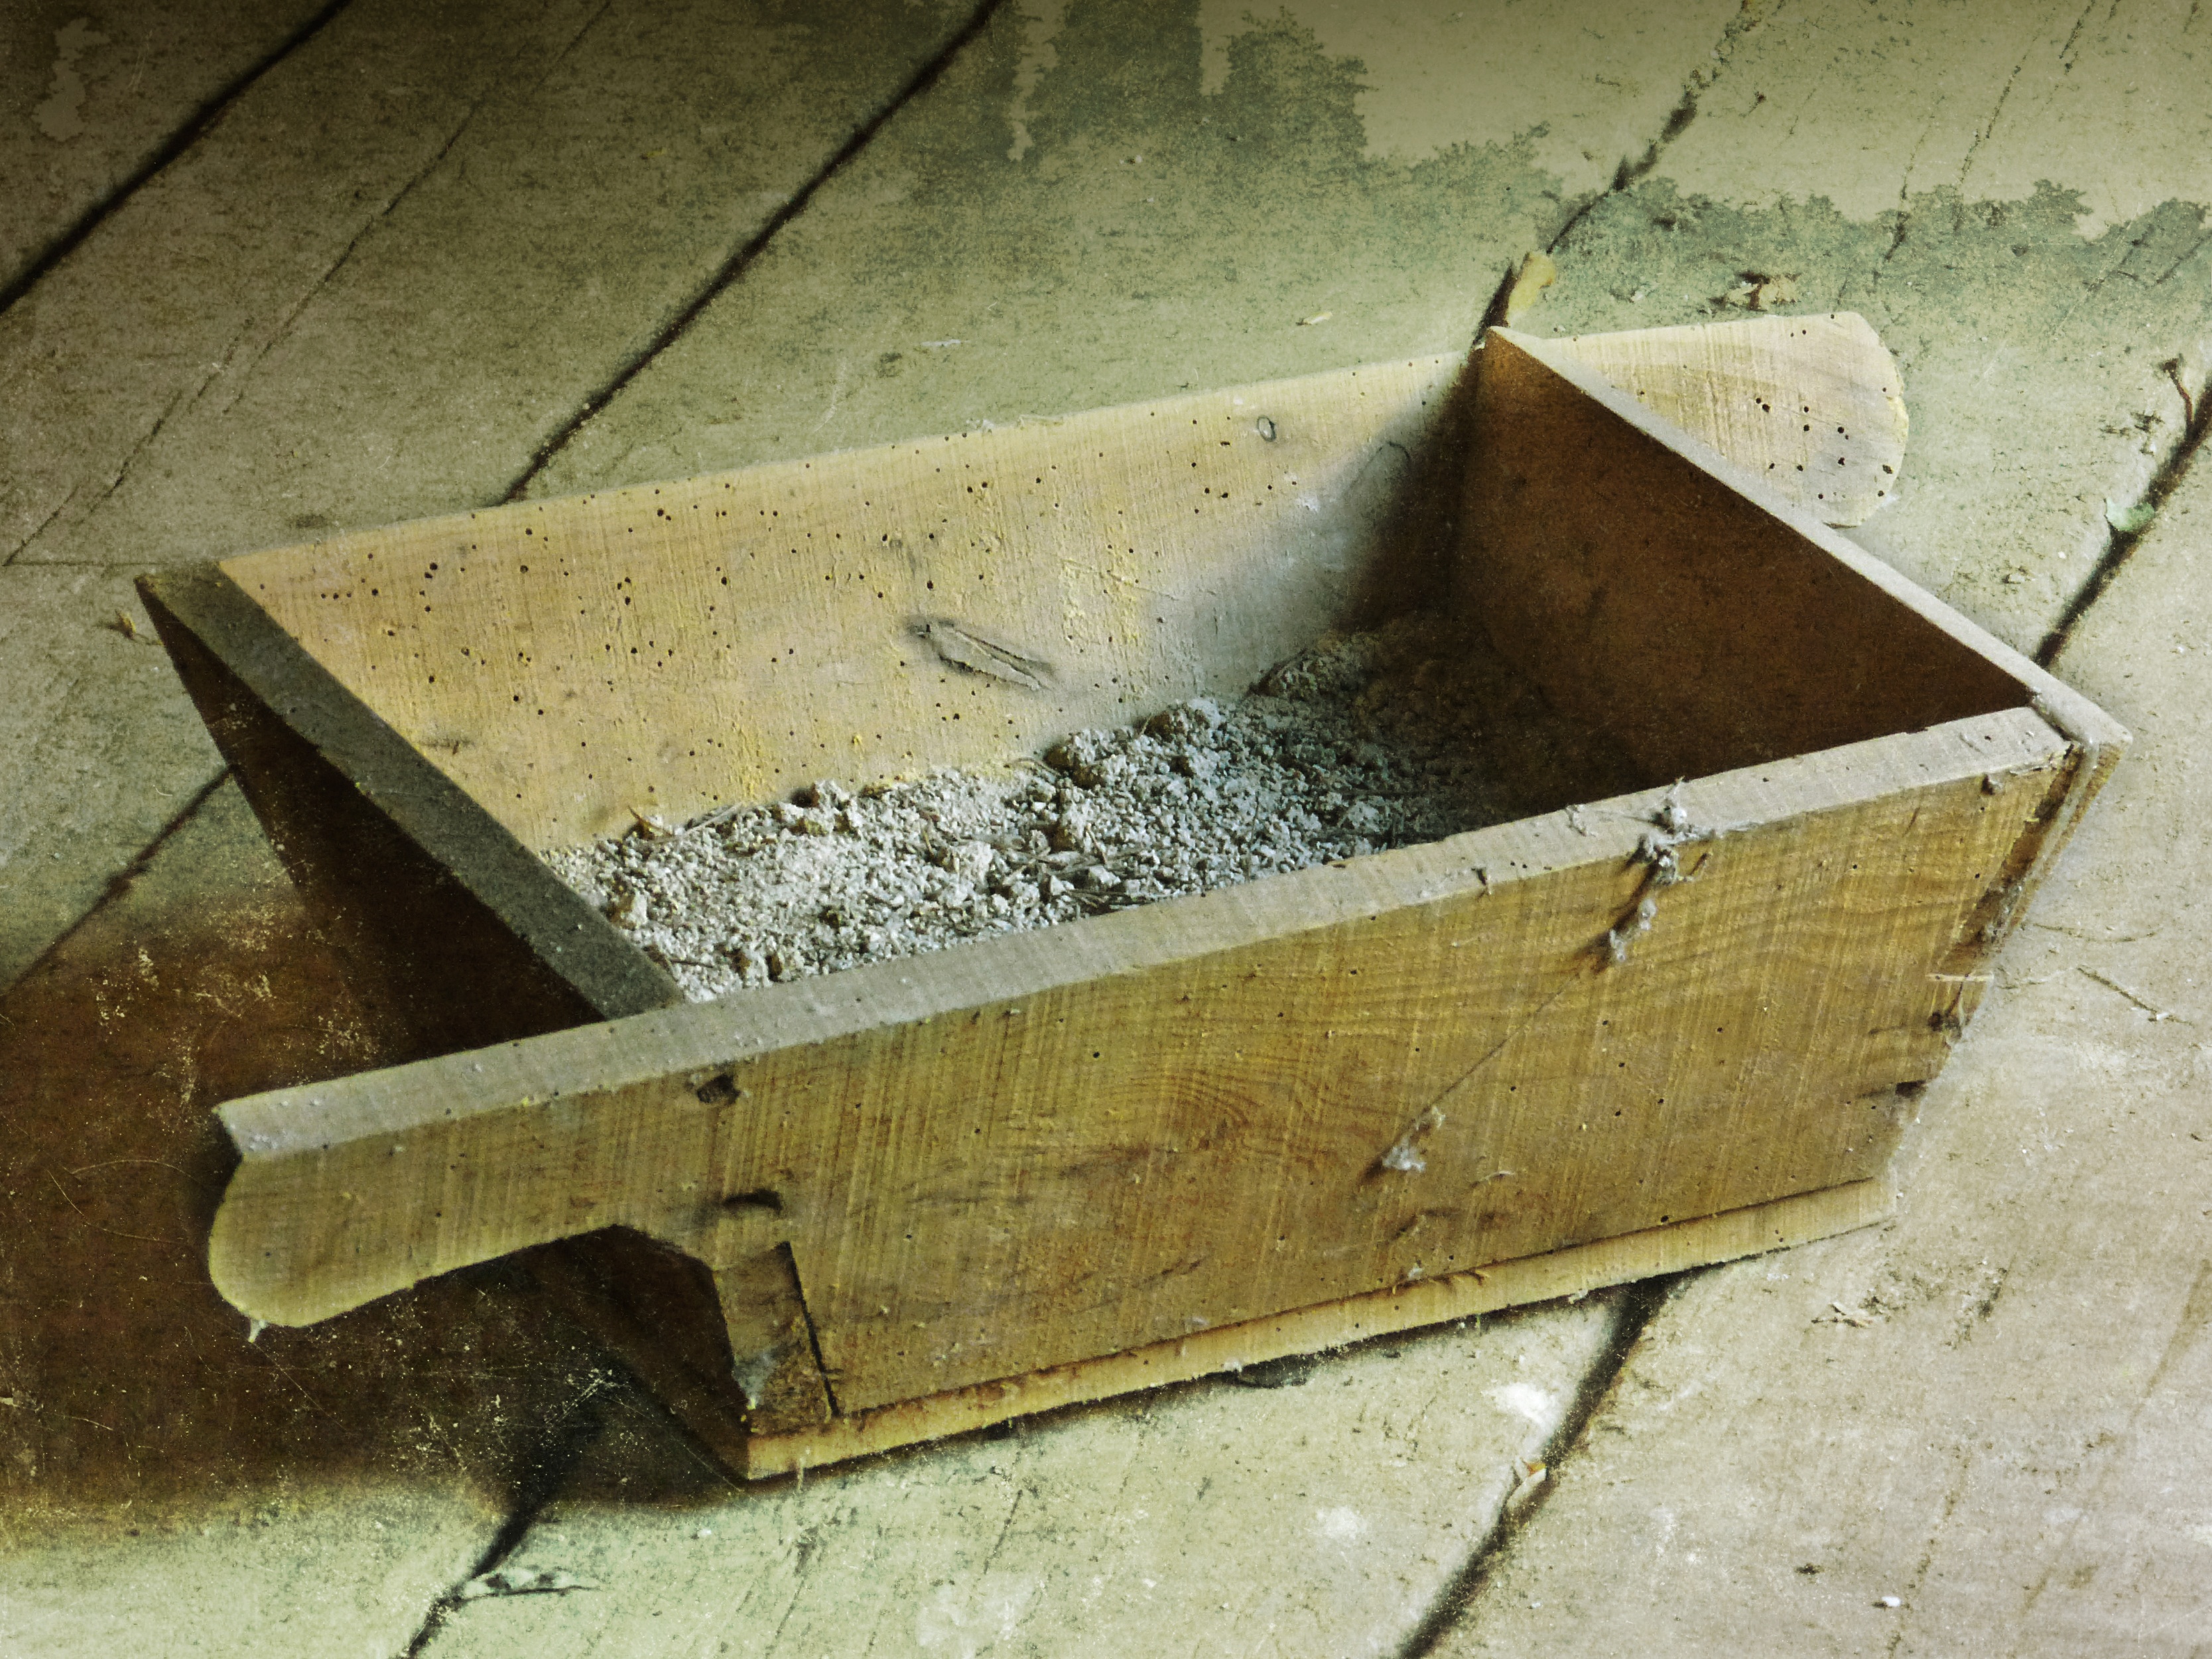
wood, vintage, old, tool, drawer, mortar, angle, mason